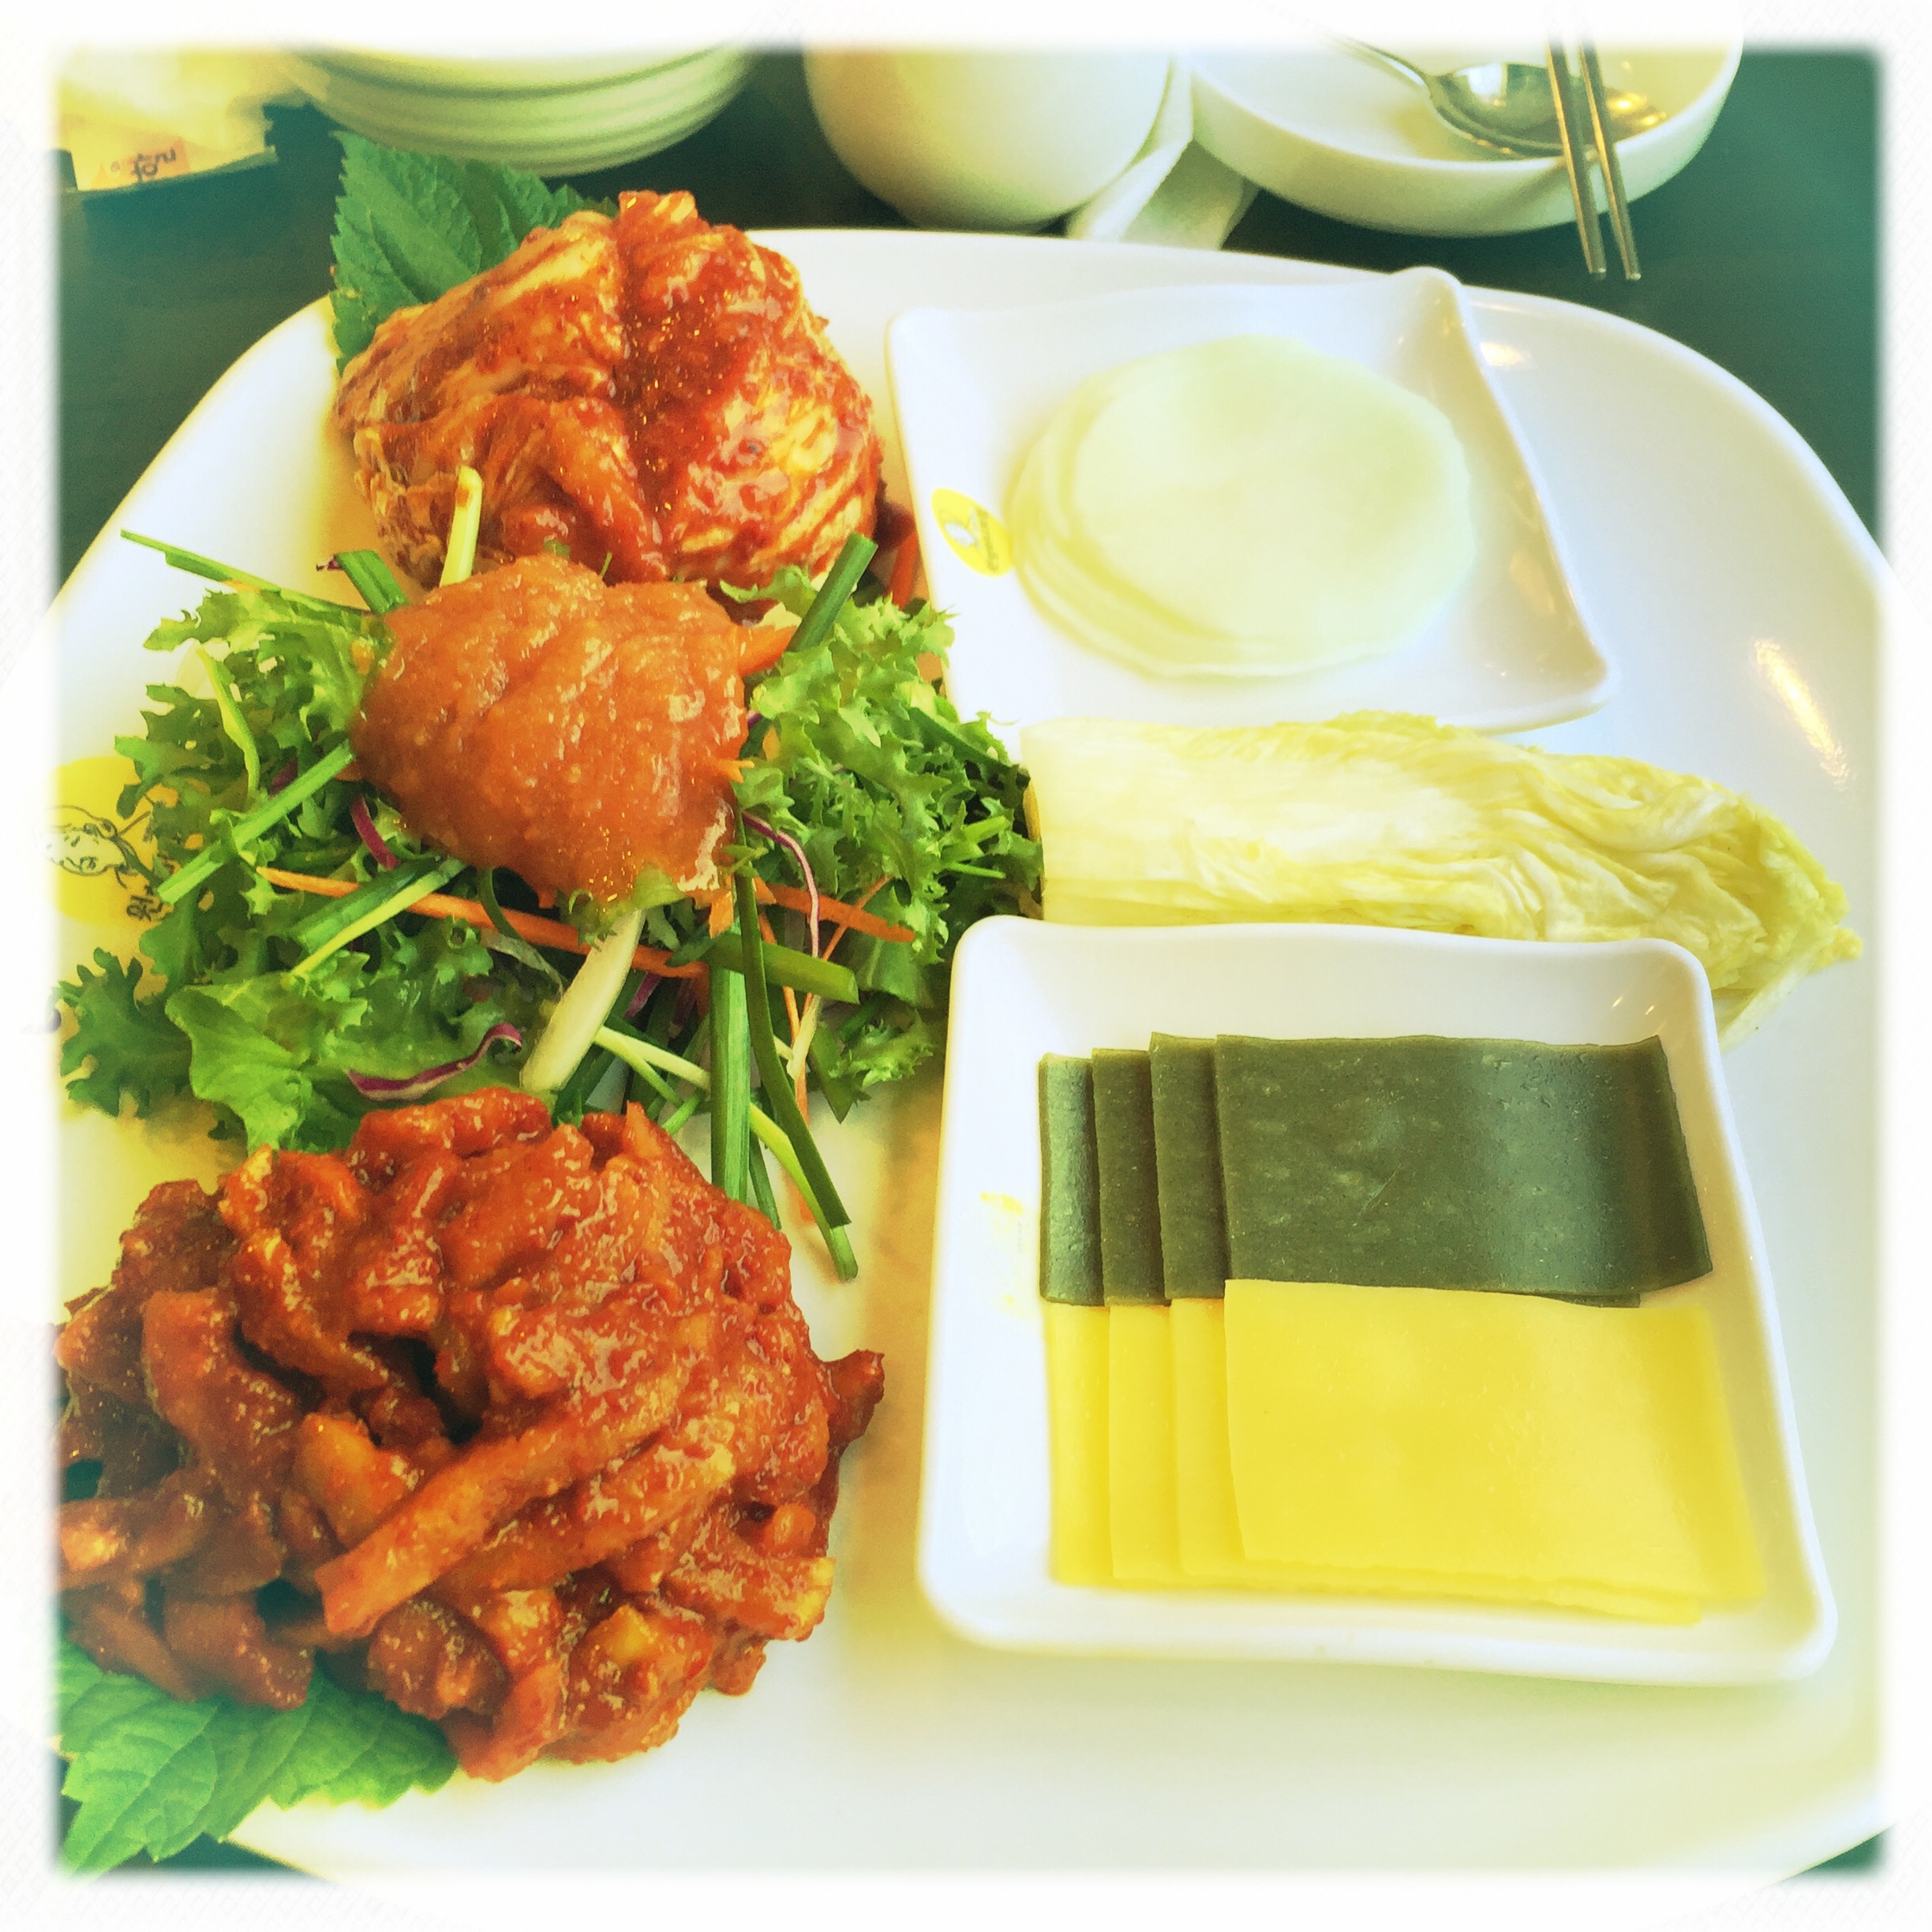
dish, meal, food, produce, fish, meat, lunch, cuisine, asian food, wrap, fried food, korean meal, spicy pork